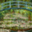
Label: bridge